Zhuzilin station

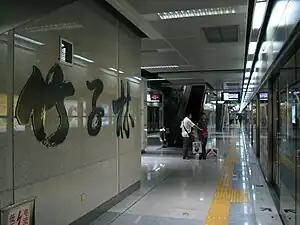

Zhuzilin station is a station of Shenzhen Metro Line 1. It opened on 28 December 2004. It is located at the underground of the junction of Guangshen Expressway and west of Shennan Road in Futian District, Shenzhen, China. Besides two rail tracks for Line 1, there is an extra track to a depot called "Zhuzilin Depot" for operations control centre and maintenance workshop.